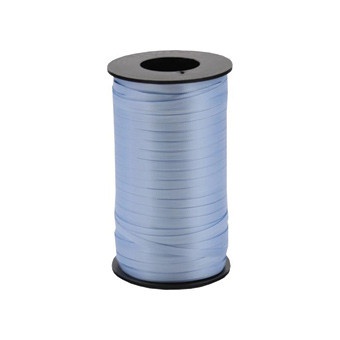
Light Blue  Thin Curling Ribbon 3/16"x1500' #103
Light Blue Thin Curling buy shop online cheap sale. Berwick Light Blue Thin Curling Ribbon 3/16" x 1500' Super High Quality Curling Ribbon. Made In the U.S.A Will not break while curling or Knotting like the Cheap Stuff. Spool Opening 1.5 Wide Fits all Hooks BalloonsFast.com Located in the U.S.A Fast Same Day Shipping
Brand: BalloonsFast.com
Category: Arts & Entertainment > Party & Celebration > Gift Giving > Gift Wrapping